Roddy White

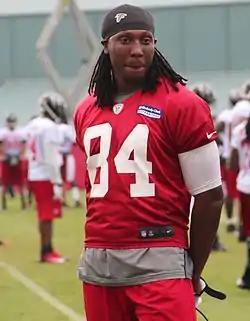
White with the Atlanta Falcons in 2013

Sharod Lamor "Roddy" White (born November 2, 1981) is an American former professional football player who spent his entire career as a wide receiver with the Atlanta Falcons of the National Football League (NFL). He played college football for the UAB Blazers, and was selected by the Falcons in the first round of the 2005 NFL draft.